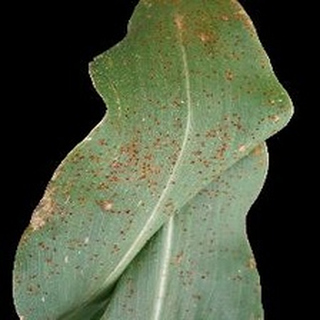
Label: corn_common_rust